Acacia elachantha

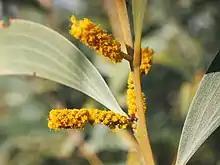
"Acacia elachantha" flower spikes

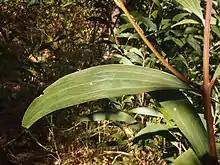
"Acacia elacantha" leaf

Acacia elachantha is a shrub belonging to the genus "Acacia" and the subgenus "Juliflorae". It is native to arid parts of central and northern Australia.